Telugu Cuisine

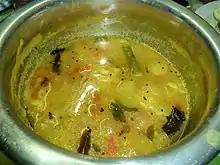
Moong-daal pulusu

Pappu (dal/lentils) dishes include "toor daal" ("kandi pappu") and "moong daal" ("pesara pappu"), which are usually cooked with a vegetable or other green. No masala is added to the dal. In some areas, garlic and onion are included in the seasoning, while in others "asafetida" (hing/inguva) is used. "Kandi pappu" is often cooked with leafy vegetables such as "palakura" (spinach), "gongura", malabar spinach, and other fruits and vegetables such as tomato, mango, or "bottle gourd". Sometimes the cooked version of the dal is replaced with a roasted and ground version, like "kandi pachadi" (roasted "toor daal" ground with red chilis), or "pesara pachadi" (soaked "moong daal" ground with red or green chilis).